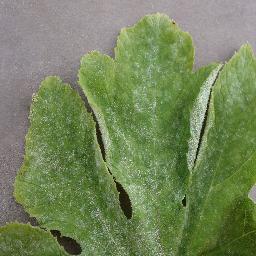
Label: Squash___Powdery_mildew